Channel Airways

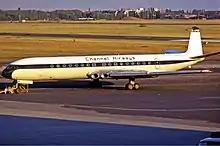
Channel Airways Comet 4B G-APMB seen at Berlin Tempelhof in September 1971. This aircraft went on to serve with Dan-Air following Channel's demise.

Channel Airways' inability to raise sufficient funds to pay for the outstanding One-Eleven and Trident orders that were placed with the aircraft's manufacturers during the second half of the 1960s left it with no spare capacity to take on additional charter contracts during the peak summer season, such as the 1970 award of a major, two-year contract to operate IT flights on behalf of Lyons Tours. The only way the airline was able to fulfil its contractual obligations towards Lyons under these circumstances was to acquire five ex-BEA de Havilland Comet 4B series for £2 million, which resulted in a significant increase in its charter capacity. Unlike the other aircraft in Channel's fleet, the Comets continued to be flown in BEA's basic paint scheme, with the BEA logo and the Union Flag removed from the tail and forward, lower fuselage respectively, and the BEA name taped over with Channel Airways's name on the upper fuselage. They also continued to be flown in a comparatively spacious, 109-seat, single class configuration.